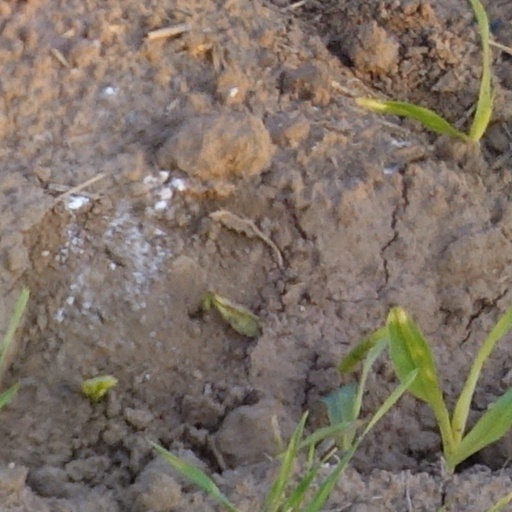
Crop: wheat